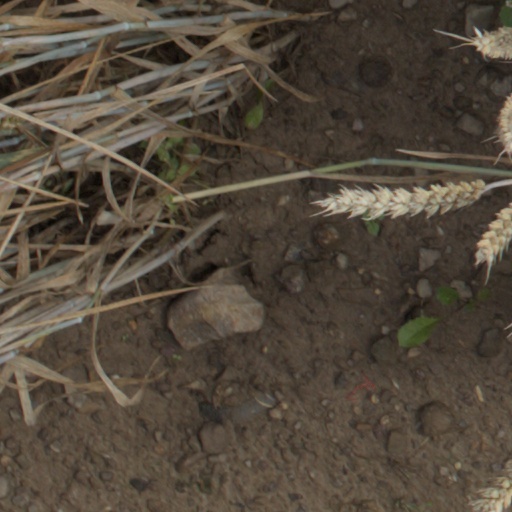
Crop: wheat